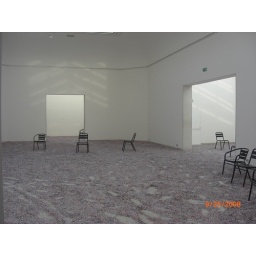
the main roomthat is confetti all over the floor and the ground